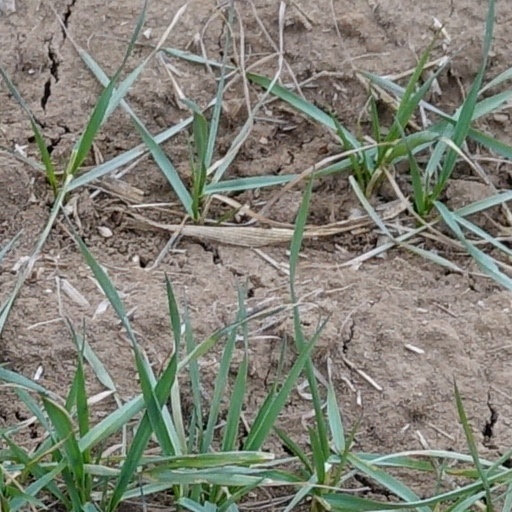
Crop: wheat